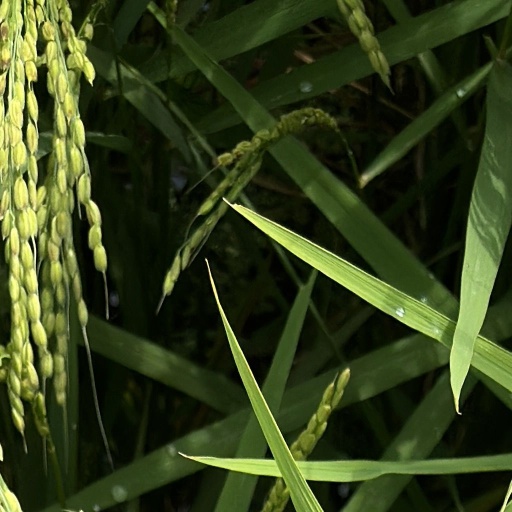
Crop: rice